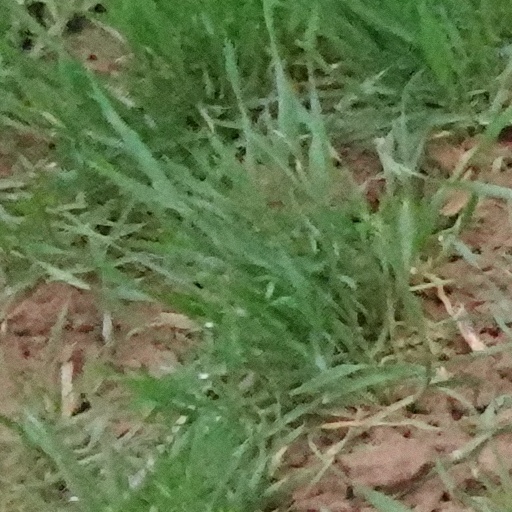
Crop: wheat